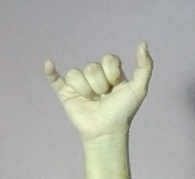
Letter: ya